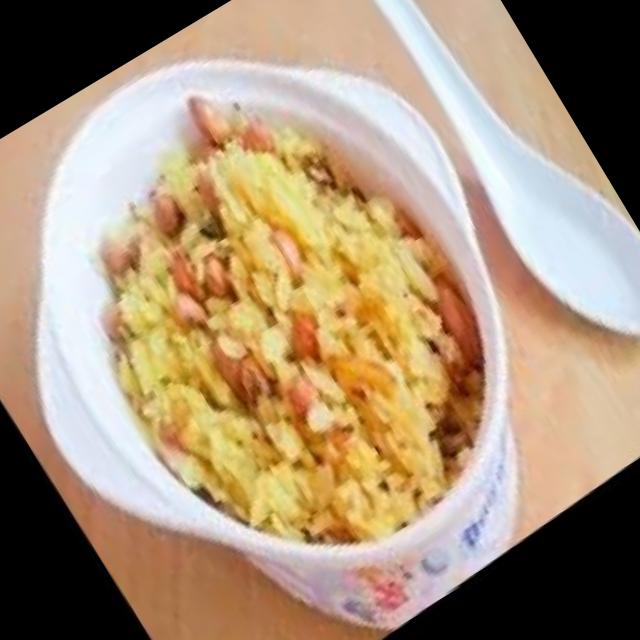
Dish: poha